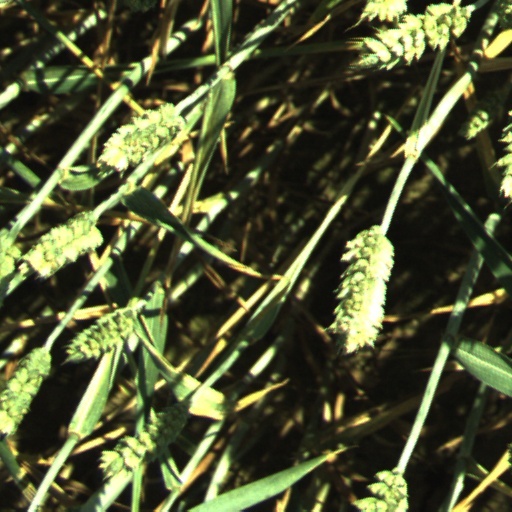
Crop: wheat